Mladen Stojanović

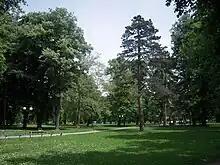
Mladen Stojanović park, Banja Luka

On 29 or 30 December 1941, Stojanović arrived in the area of Grmeč in western Bosanska Krajina, which was in the zone of responsibility of the 1st Krajina National Liberation Partisan Detachment. This zone also included Drvar, where the uprising in Bosnia-Herzegovina began. The military activities of the Partisans there diminished after the capture of Drvar by Italian troops on 25 September 1941. In the Italians' propaganda, they presented themselves as protectors of the Serbian people against the Ustaše. Groups of Serbs collaborated with the Italians. According to Karabegović, the Partisans of the 1st Krajina Detachment became more active after Pucar held a conference with their commanders on 15 December 1941, but this activity was still weak in northern parts of Grmeč. Stojanović went there to counter the Italian propaganda and to mobilise the Partisans against the Italians and their collaborators; he was accompanied by Karabegović.